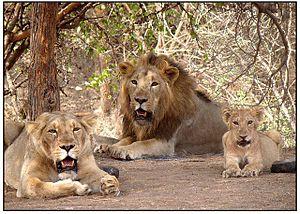
Le parc national et sanctuaire faunique de Gir est une aire protégée indienne située dans l'État du Gujarat. C'est le seul endroit au monde où l'on peut encore trouver des Lions à l'état sauvage en dehors d’Afrique, ce qui en fait donc une zone importante. Cette aire est formée d'un parc national mesurant 258 km² et de wildlifes sanctuaries l'entourant, couvrant une surface de 1 153 km². Le parc est situé à 65 kilomètres au sud-est de la ville de Junagadh, dans le district éponyme, dans la péninsule de kathiawar.